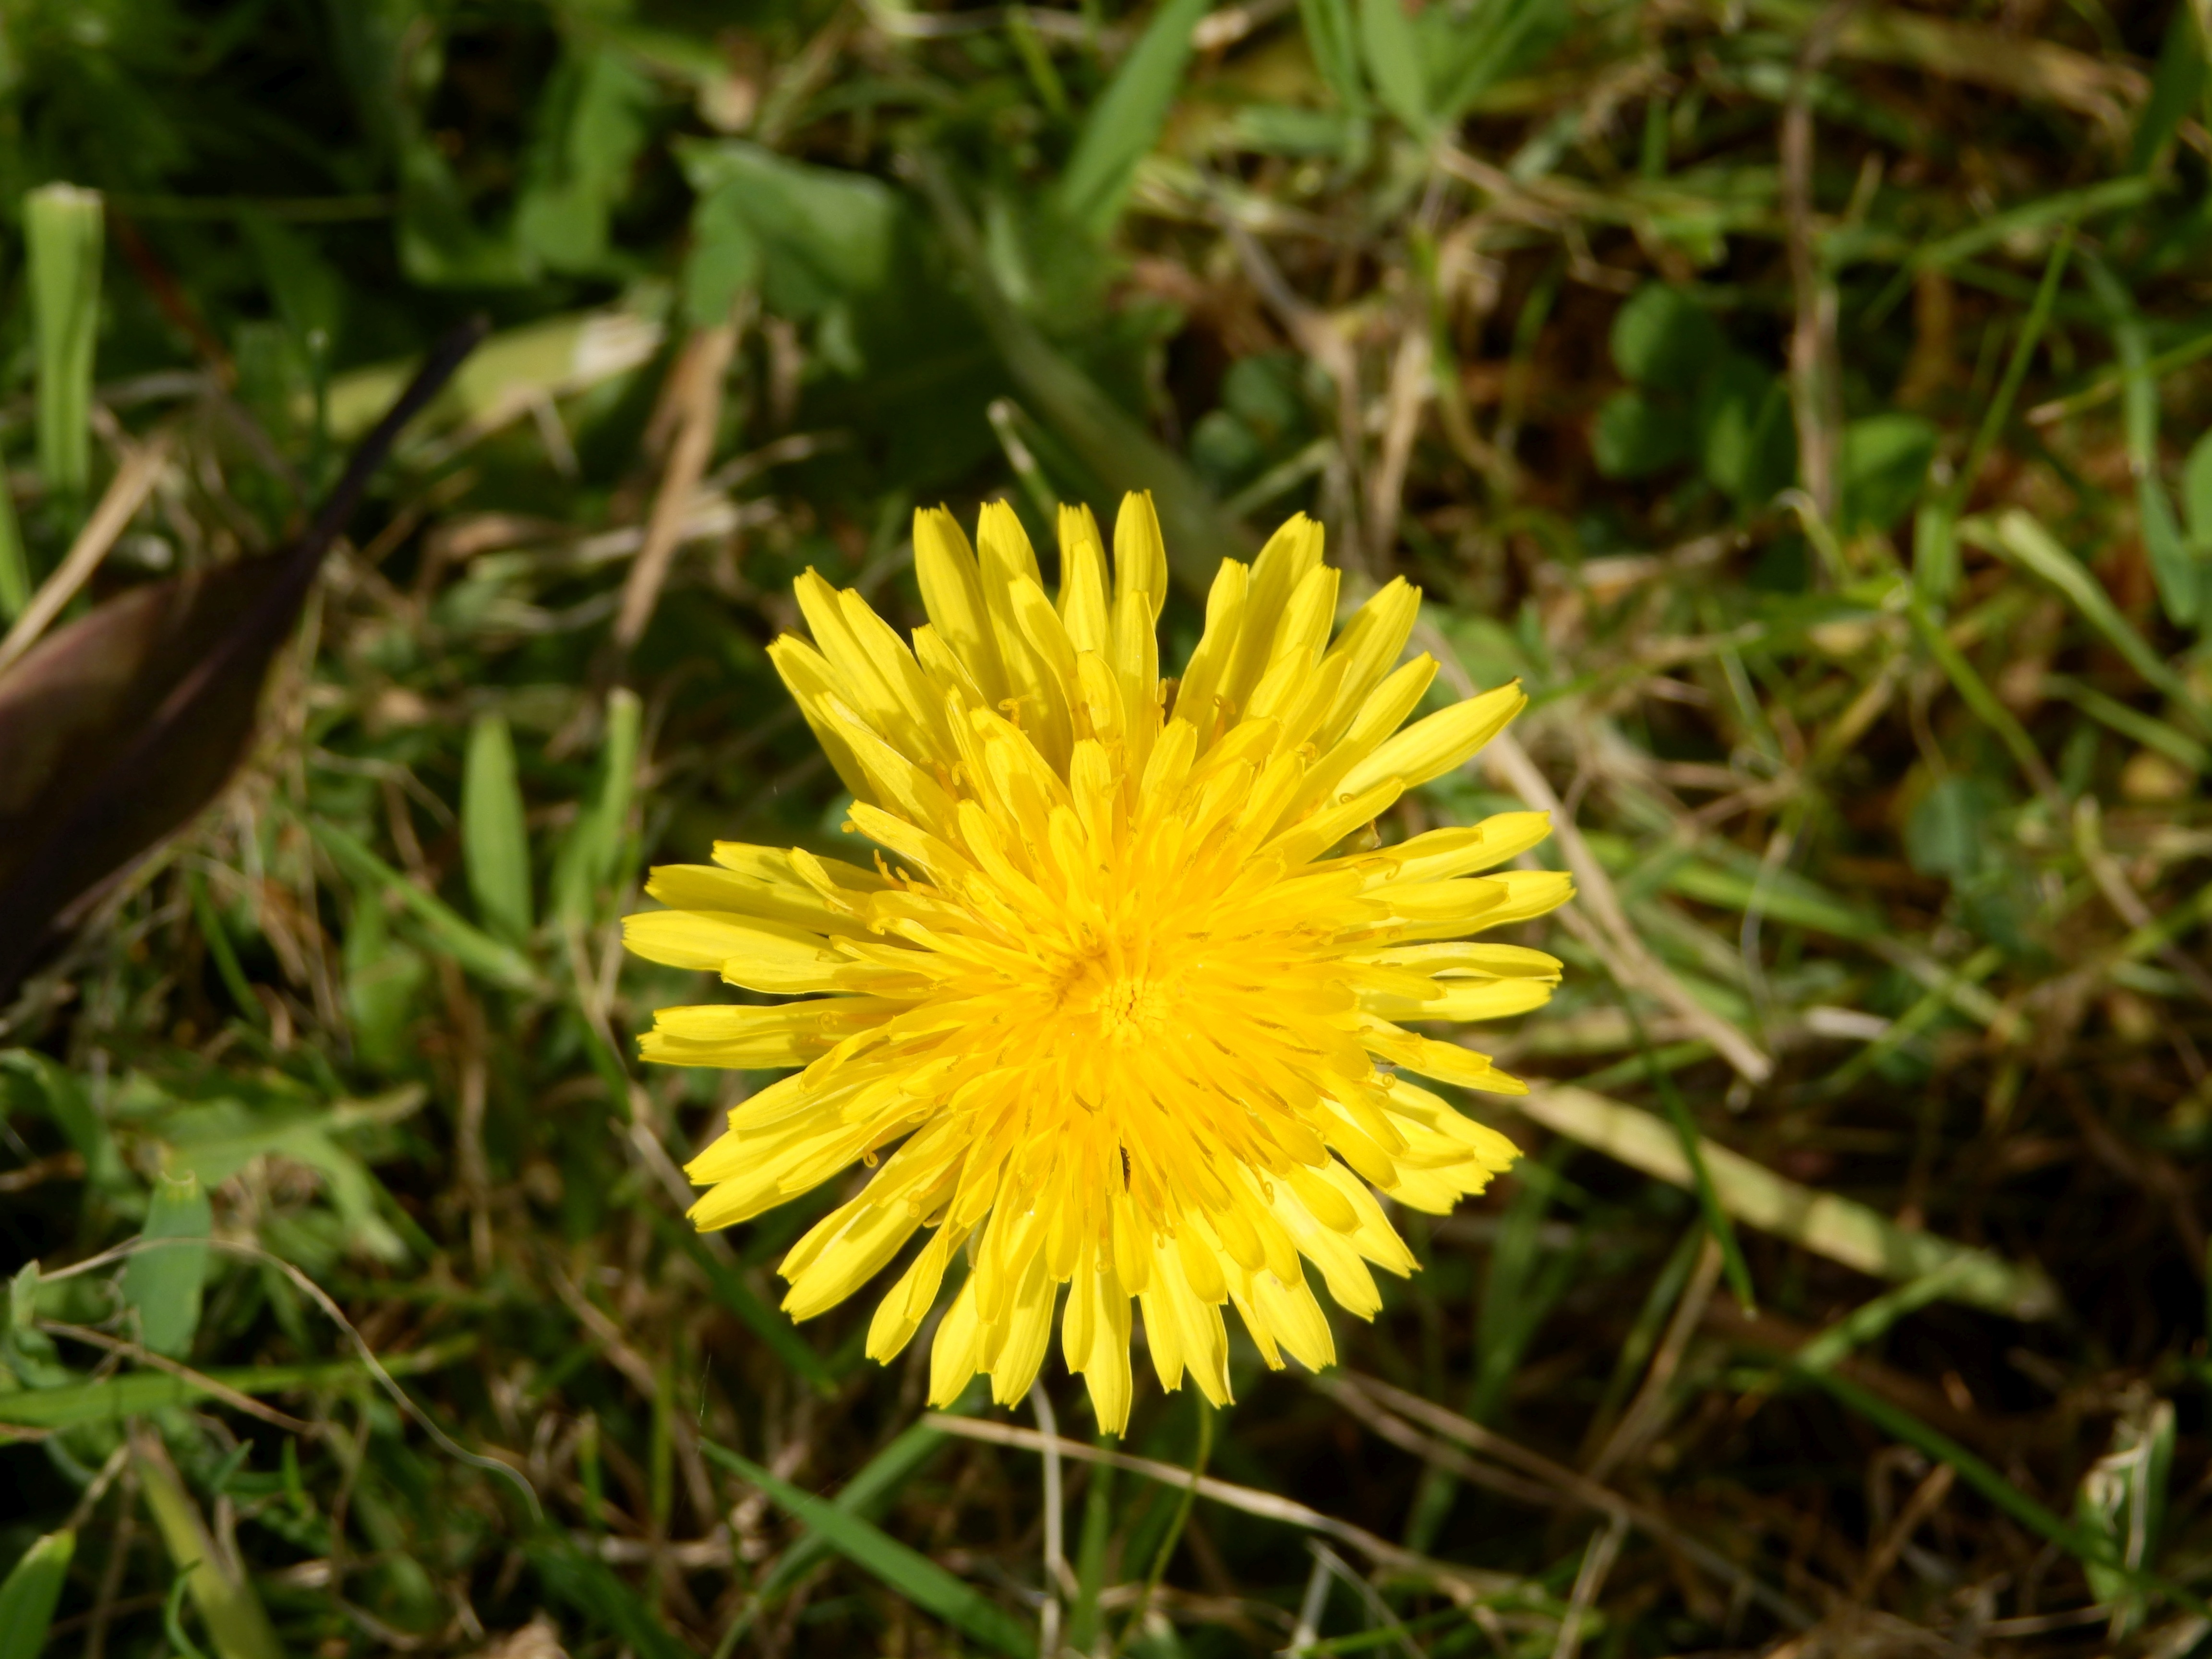
nature, grass, blossom, plant, meadow, dandelion, prairie, flower, petal, bloom, daisy, herb, botany, yellow, close, flora, wildflower, macro photography, flowering plant, daisy family, land plant, chamaemelum nobile, flatweed